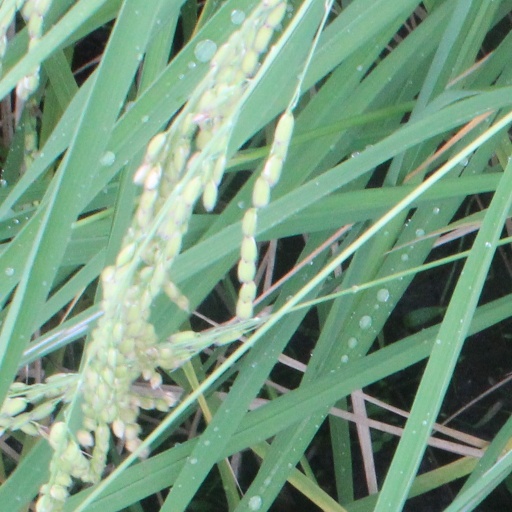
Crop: rice